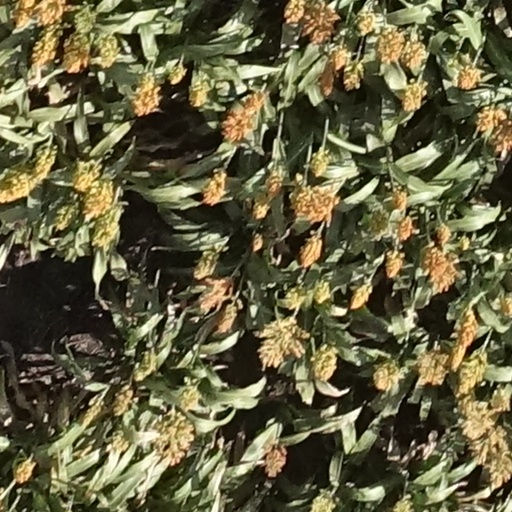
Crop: sorghum